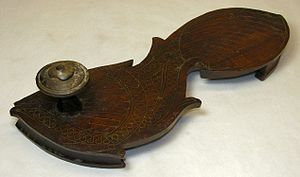
Træsko / Galleri / Traditionelle asiatiske træsko
Træsko er en type fodtøj, der er fremstillet helt eller delvist i træ. Træsko bruges over hele verden, og selvom udformingen kan variere fra kultur til kultur, så har formen ofte været uændret i flere hundrede år i de enkelte kulturer.